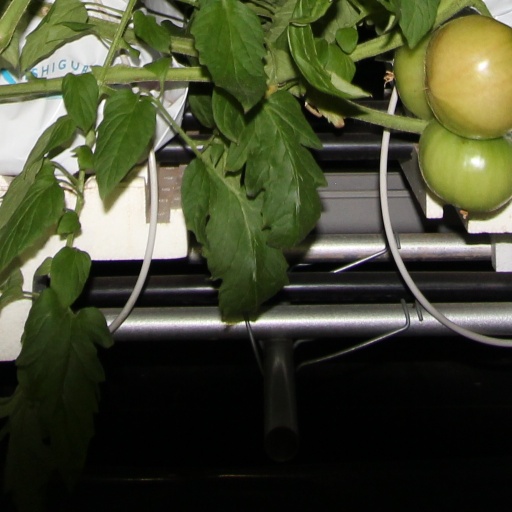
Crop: tomato